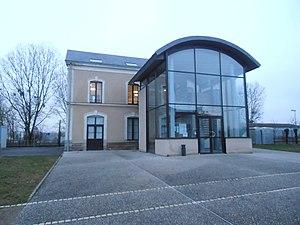
Le bâtiment de la gare vue de la rue (aujourd'hui devenu maison des associations)
La gare de Mayet est une gare ferroviaire française de la ligne de Tours au Mans, située sur le territoire de la commune de Mayet, dans le département de la Sarthe en région Pays de la Loire.